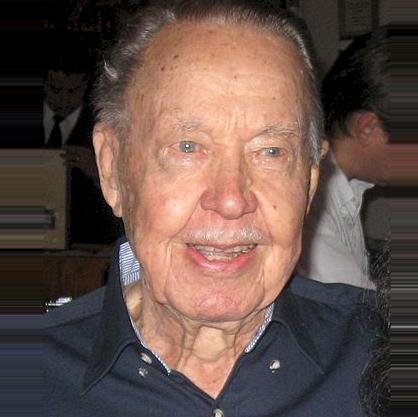
Age: 92